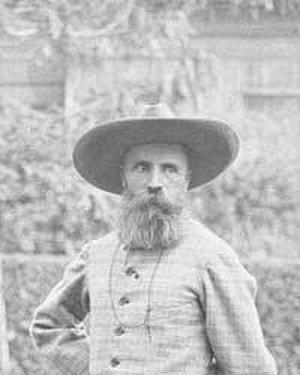
Auguste Jean Marie Pavie, né à Dinan le 31 mai 1847 et mort le 7 juin 1925 à Thourie, en Ille-et-Vilaine, est un explorateur, diplomate et haut fonctionnaire français.